María Inés

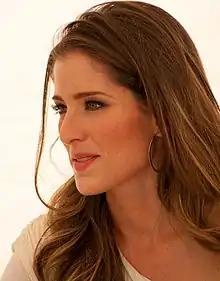
María Inés Guerra

After La Academia, Maria Ines participated in several other projects for TV Azteca. She first appeared in the Desafio de Estrellas, a competition between the 32 participants of the first and second generations of "La Academia". In the fourth concert, and after becoming one of the 16 finalists, Maria Ines was eliminated and received the 16th place of the competition, ousting 16 other participants from both generations. In the "Desafio" Maria Ines interpreted: